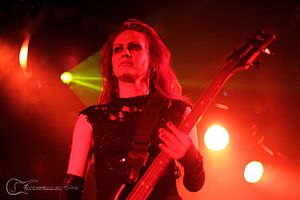
Coal Chamber
Nadja Peulen i front for Coal Chamber i 2015
Coal Chamber er et amerikansk nu metal-band fra Los Angeles, Californien. Bandet blev dannet i 1994 og opløst i 2003. Sanger Dez Fafara Meegs Rascon startede She's In Pain i 1992. De to besluttede sig for at danne Coal Chamber i 1994. Deres første trommeslager John Thor var senere afløst af Mike Cox. Senere kom bassist Rayna Foss til, og Coal Chamber var en realitet.